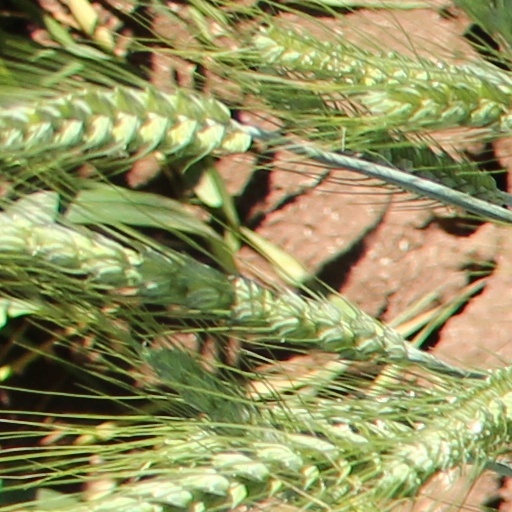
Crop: wheat